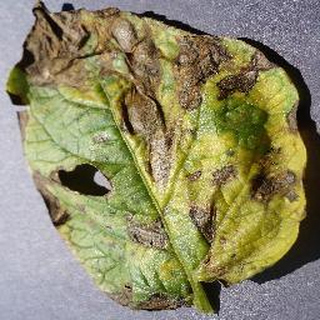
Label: potato_early_blight